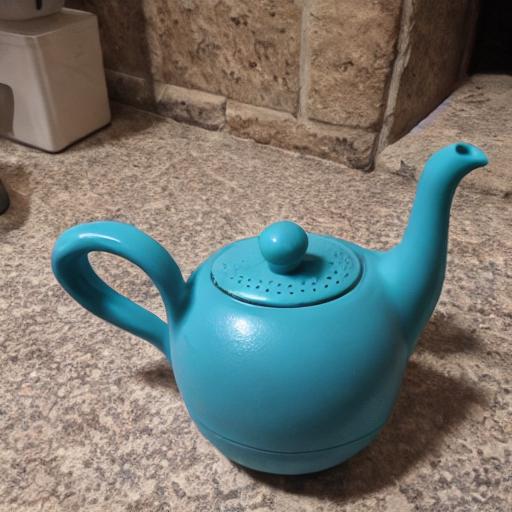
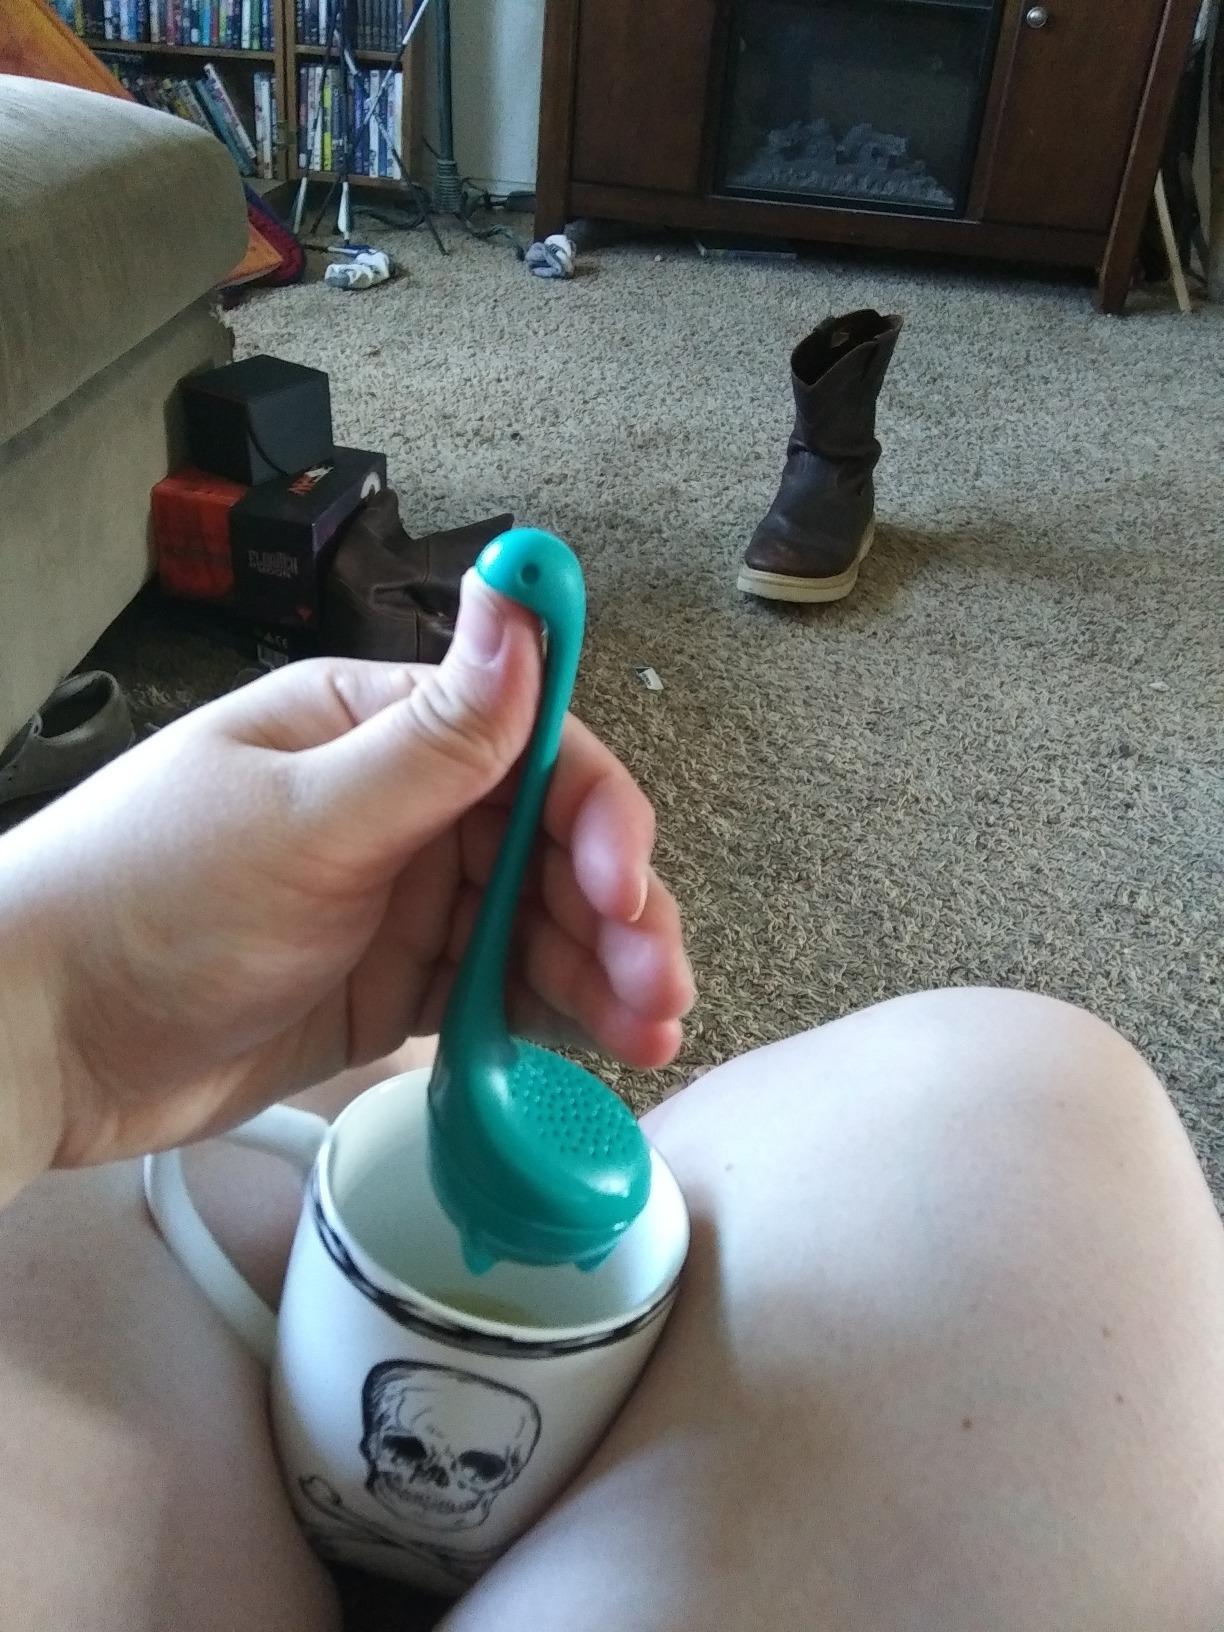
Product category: items_tea
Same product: no